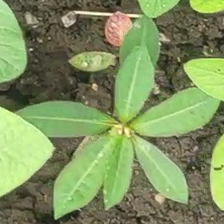
Weed species: Moti_dudhi(Euphorbia_geneculata_L)